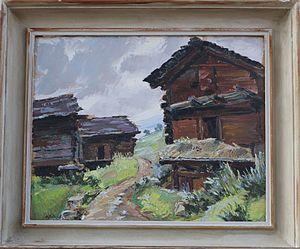
Duplain, mazots
Ami-Ferdinand Duplain, né le 16 mars 1893 à La Chaux-de-Fonds et mort le 1ᵉʳ décembre 1966 à Lausanne, est un peintre et un journaliste suisse, actif dans le canton de Vaud.